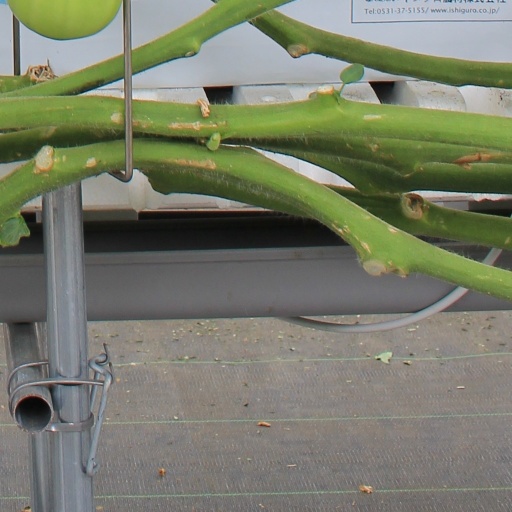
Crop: tomato